Tender Loving Care (video game)

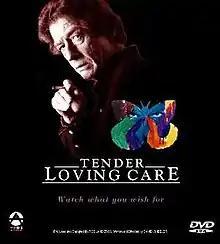
"Tender Loving Care" DVD box

Tender Loving Care is an interactive movie originally released on August 12, 1998, by Aftermath Media. It is a psychological thriller starring Michael Esposito, Marie Caldare, Beth Tegarden, and John Hurt as Dr. Turner. It was written and directed by David Wheeler and produced by Rob Landeros, who also designed the interactive features. The game was originally produced with the intention of releasing the game under the Trilobyte label, but Landeros was fired from the company before it was released. "Tender Loving Care" was later released under Landeros's new company, Aftermath Media, on CD-ROM, with the option for users to watch the movie as a feature-length film as opposed to interacting with the game. In October 2012 the game was re-released under the Trilobyte Games label on the Apple iOS platform. The game is based on the 1984 novel of the same name by Andrew Neiderman.